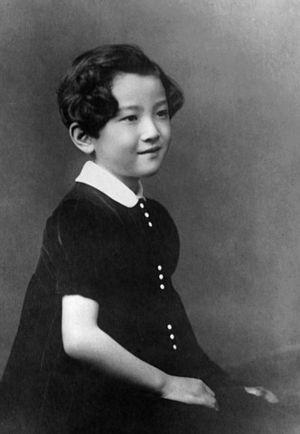
L'impératrice Michiko, née Michiko Shōda le 20 octobre 1934 à l'hôpital de l'université de Tokyo, dans l'arrondissement de Hongō à Tōkyō, est l'impératrice consort du Japon, en tant qu'épouse de l'empereur Akihito, régnant à partir du 7 janvier 1989 et intronisé le 12 novembre 1990, jusqu'à son abdication le 30 avril 2019. Elle a succédé à sa belle-mère, l'impératrice Nagako, consort du défunt empereur Shōwa, connue depuis sa mort le 16 juin 2000 sous le titre posthume de Kōjun. Depuis l'abdication de son époux, elle porte le titre d'impératrice émérite.